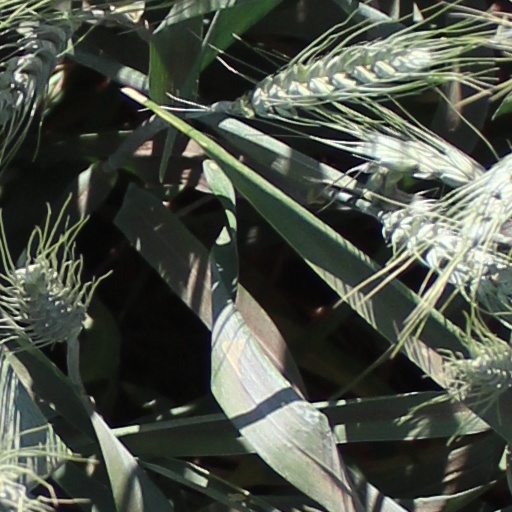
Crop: wheat